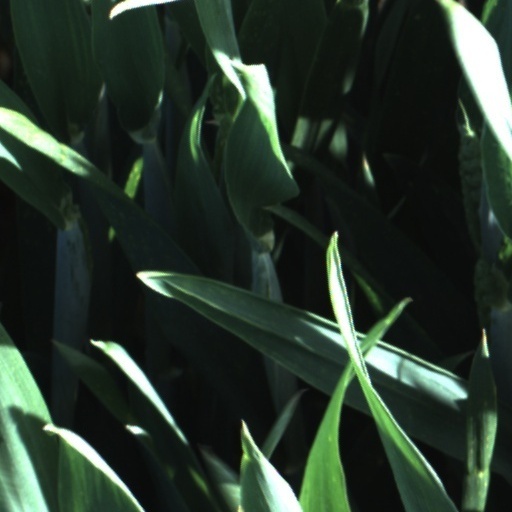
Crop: wheat